The Giant Gila Monster

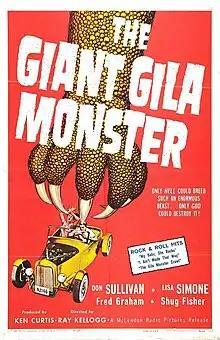
Theatrical release poster

The Giant Gila Monster is a 1959 American monster film directed by Ray Kellogg and produced by Ken Curtis. A famous B-movie of the era, the film stars Don Sullivan, a veteran of several low budget monster and zombie films, and Lisa Simone, the French contestant for the 1957 Miss Universe, as well as comedic actor Shug Fisher and KLIF disc jockey Ken Knox. The effects included a live Mexican beaded lizard (not an actual Gila monster) filmed on a scaled-down model landscape.